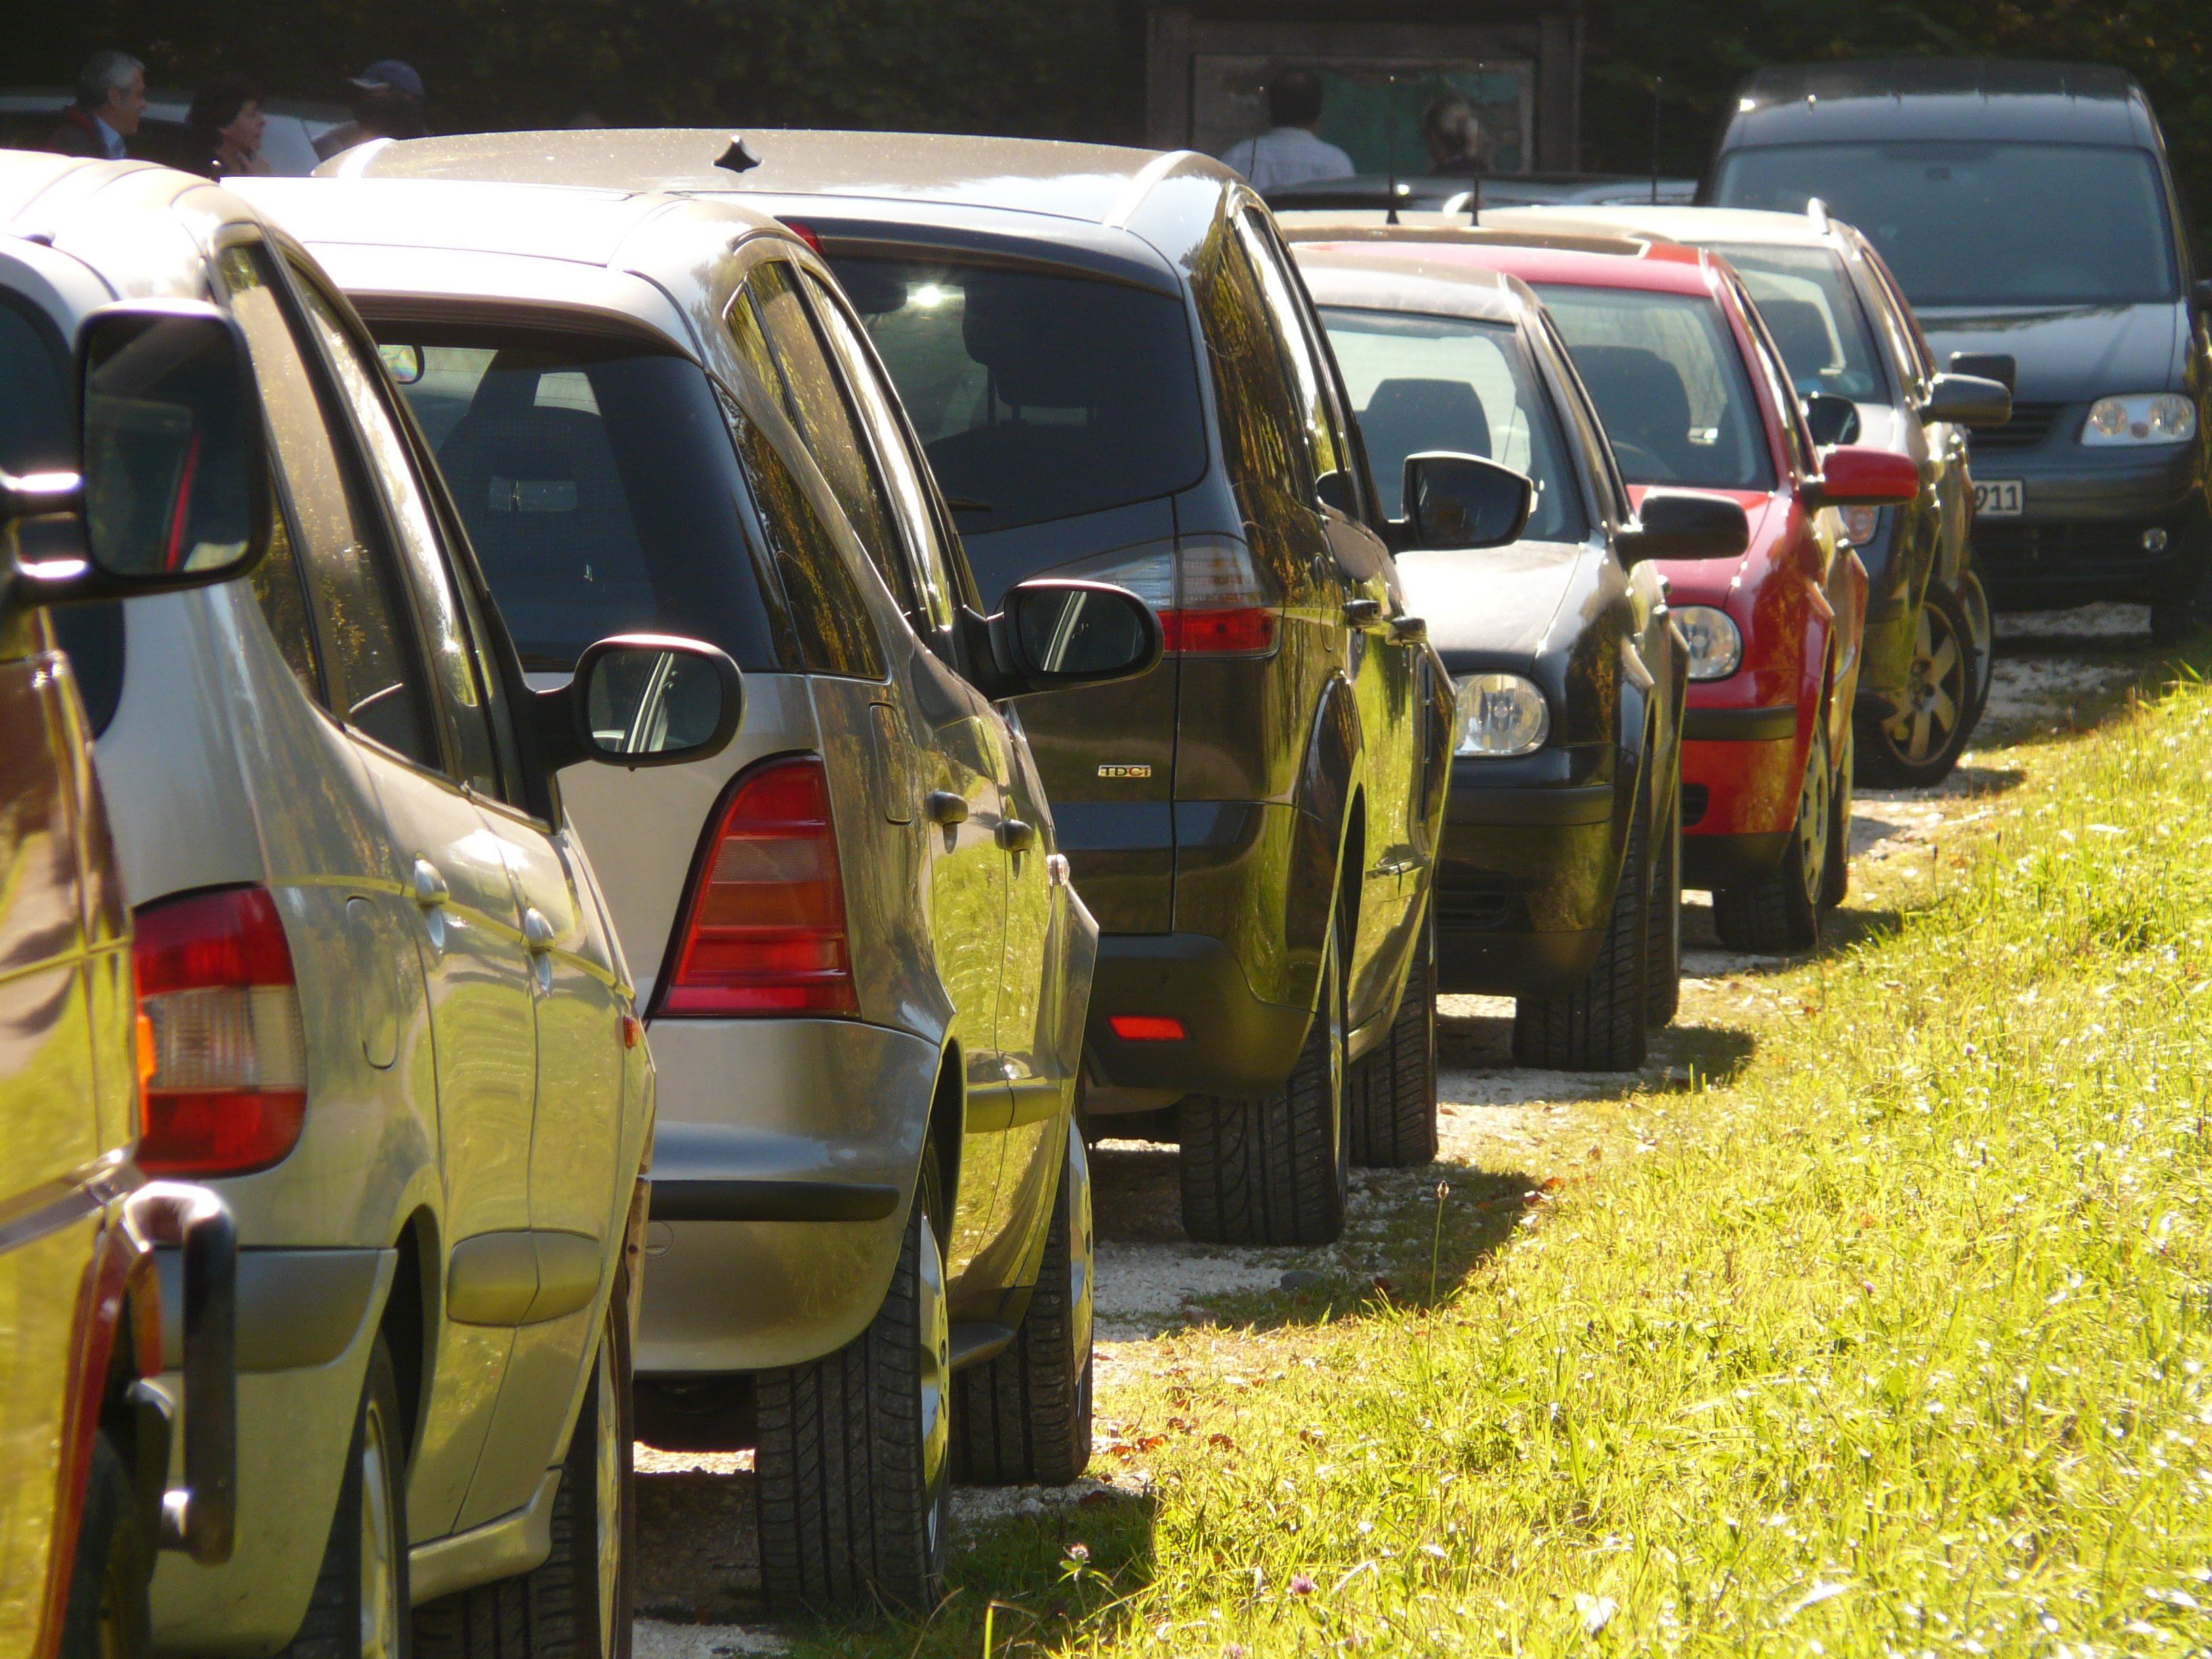
traffic, car, parking, column, vehicle, park, autos, vehicles, minibus, sport utility vehicle, automobile make, automotive exterior, off roading, compact sport utility vehicle, auto snake